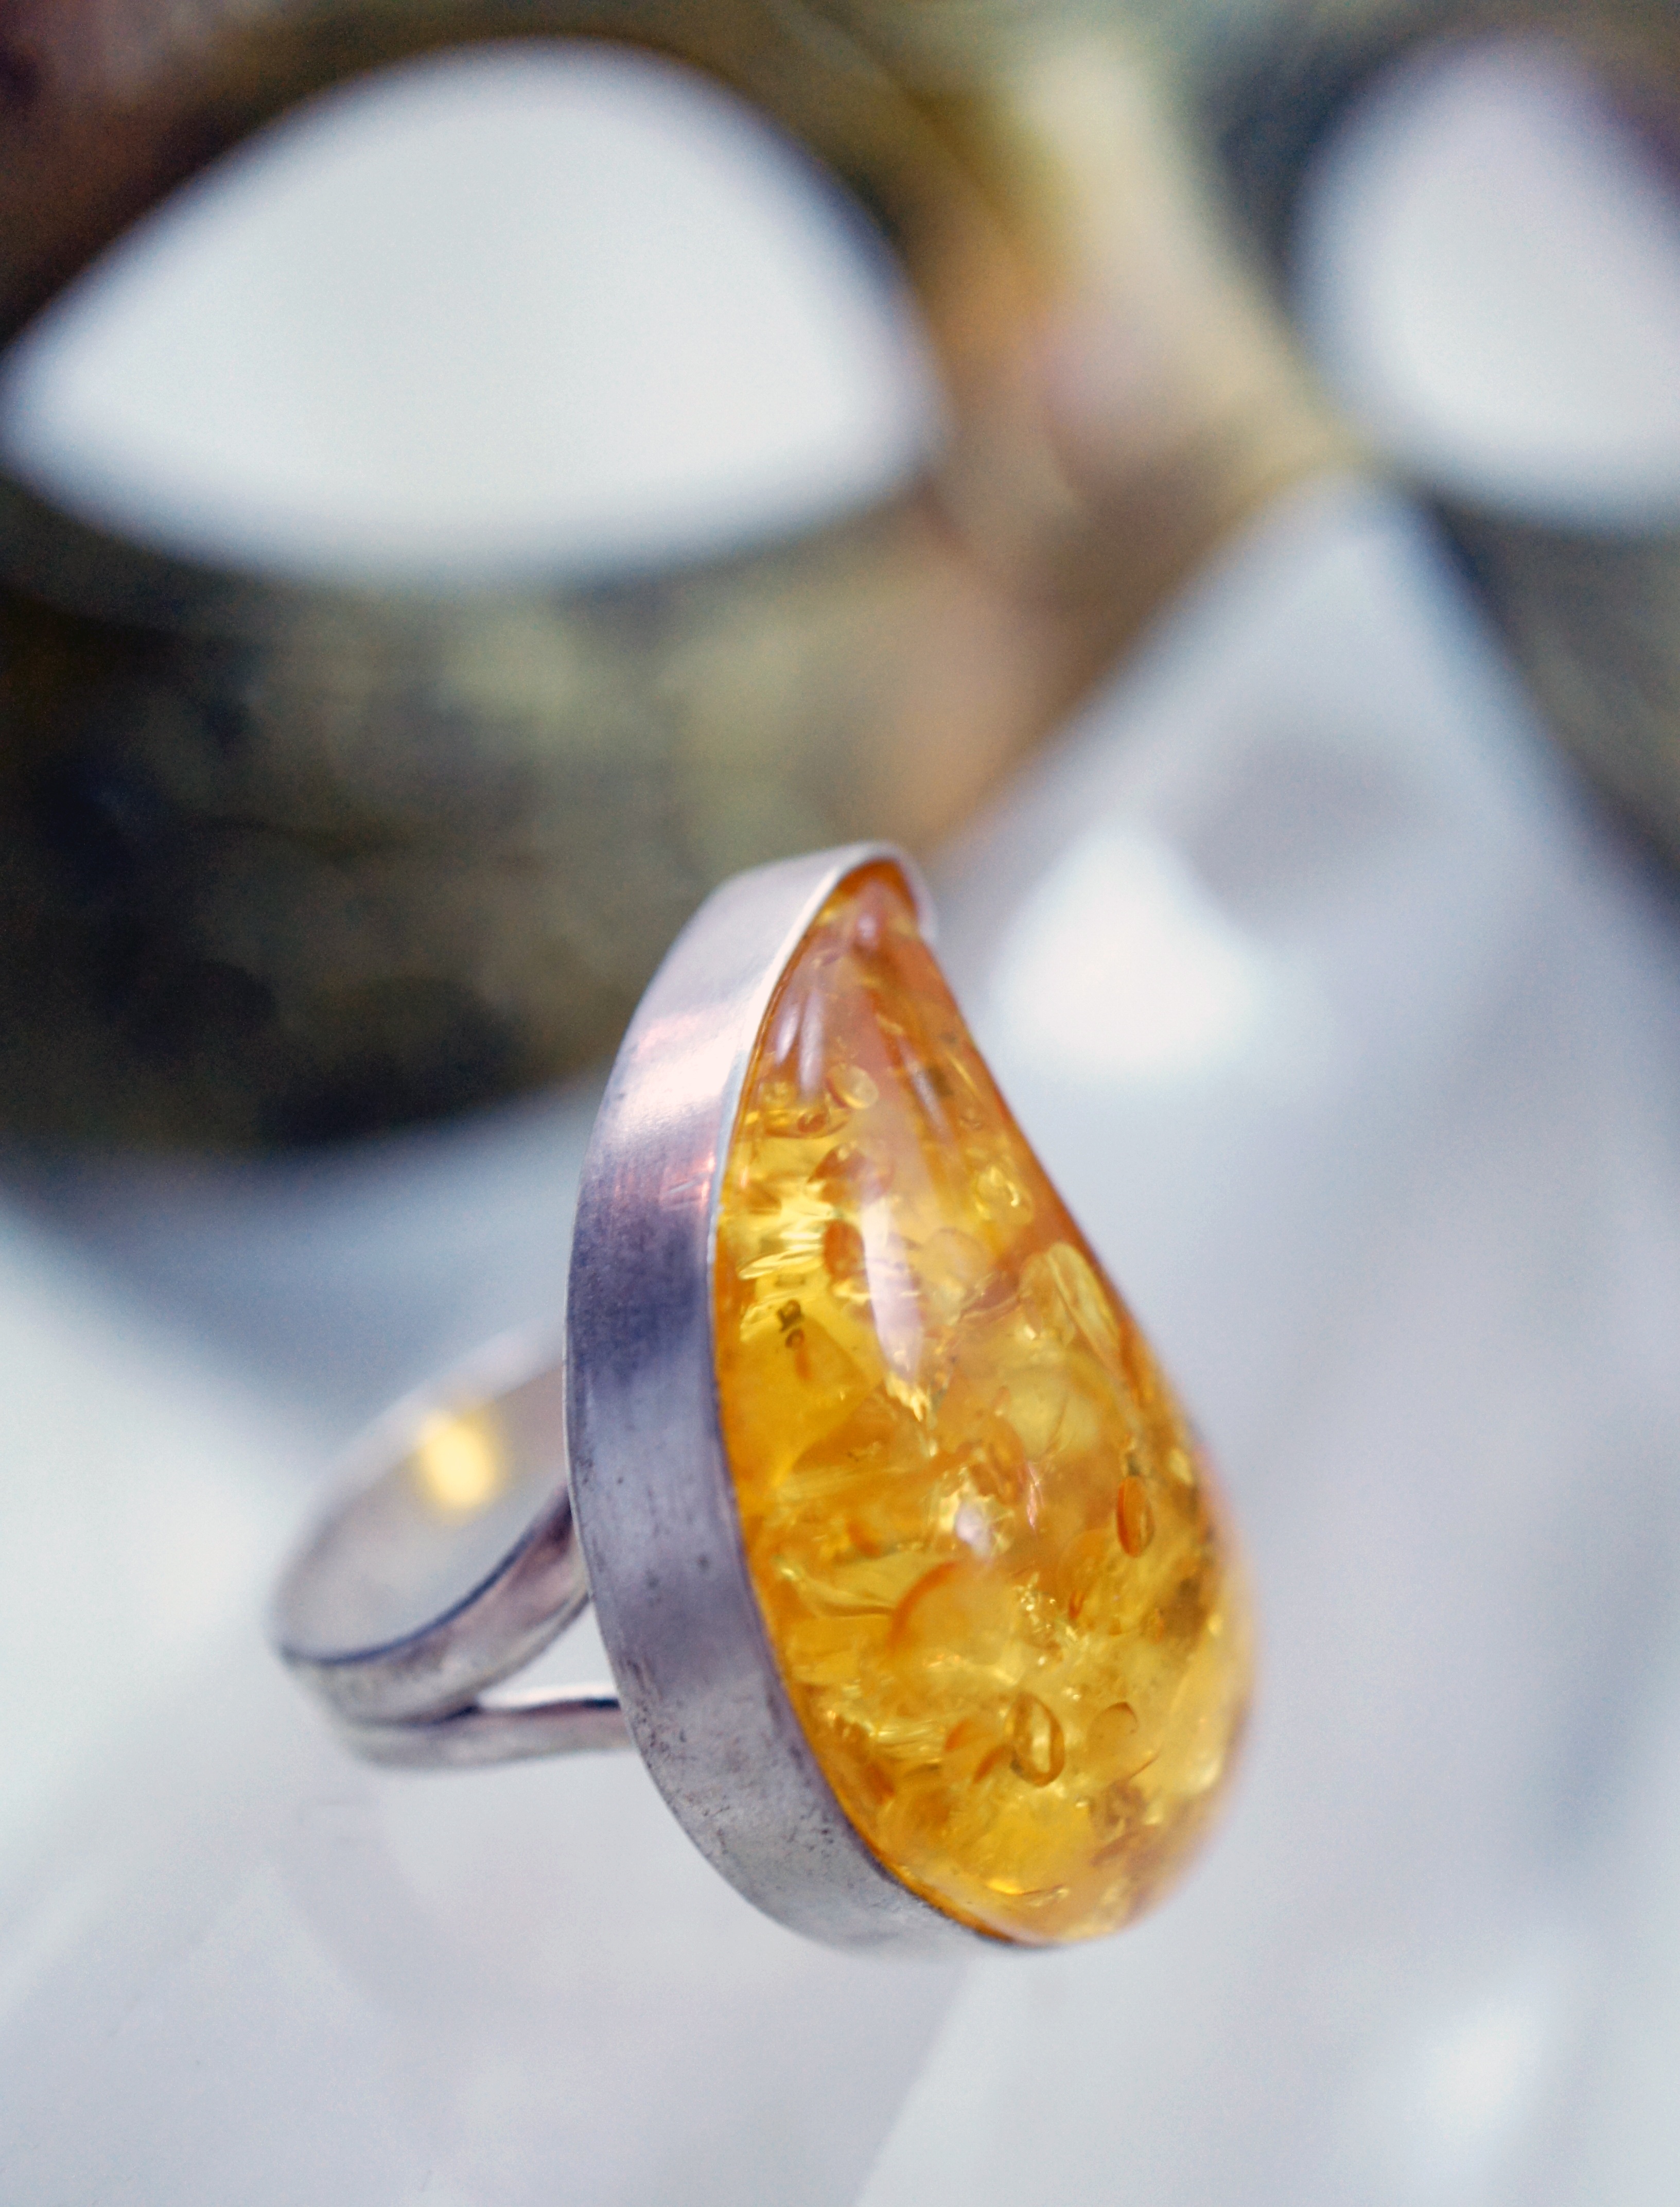
ring, stone, natural, yellow, jewelry, jewellery, jewel, mask, copper, bronze, gem, talisman, amber, gemstone, charm, semiprecious, amulet, cabochon, fashion accessory, sterling silver, bail